Torras i Bages (Barcelona Metro)

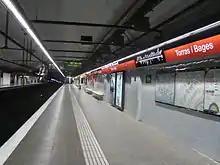
The station platforms

Torras i Bages is a station of the Barcelona Metro, on L1 (red line). Opened in 1968, it serves the northern part of the Sant Andreu de Palomar neighbourhood in the Sant Andreu district. It was one of the termini of this subway line until 1983, when it was extended into Santa Coloma de Gramenet. The station does not include accessibility facilities as of 2008. It has two 107-metre-long platforms, and it is unusual for a subway station of this kind in having three railtracks as opposed to two, due to its former role as line terminus. The current railtrack leading to Fondo is actually a secondary one.